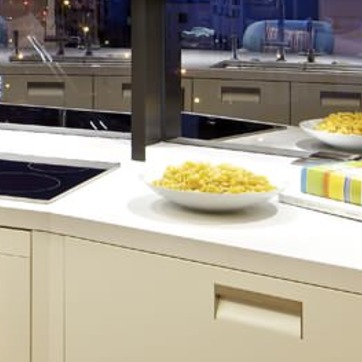
Material: food